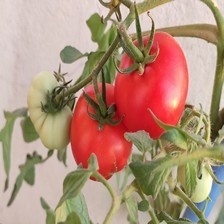
Label: tomato